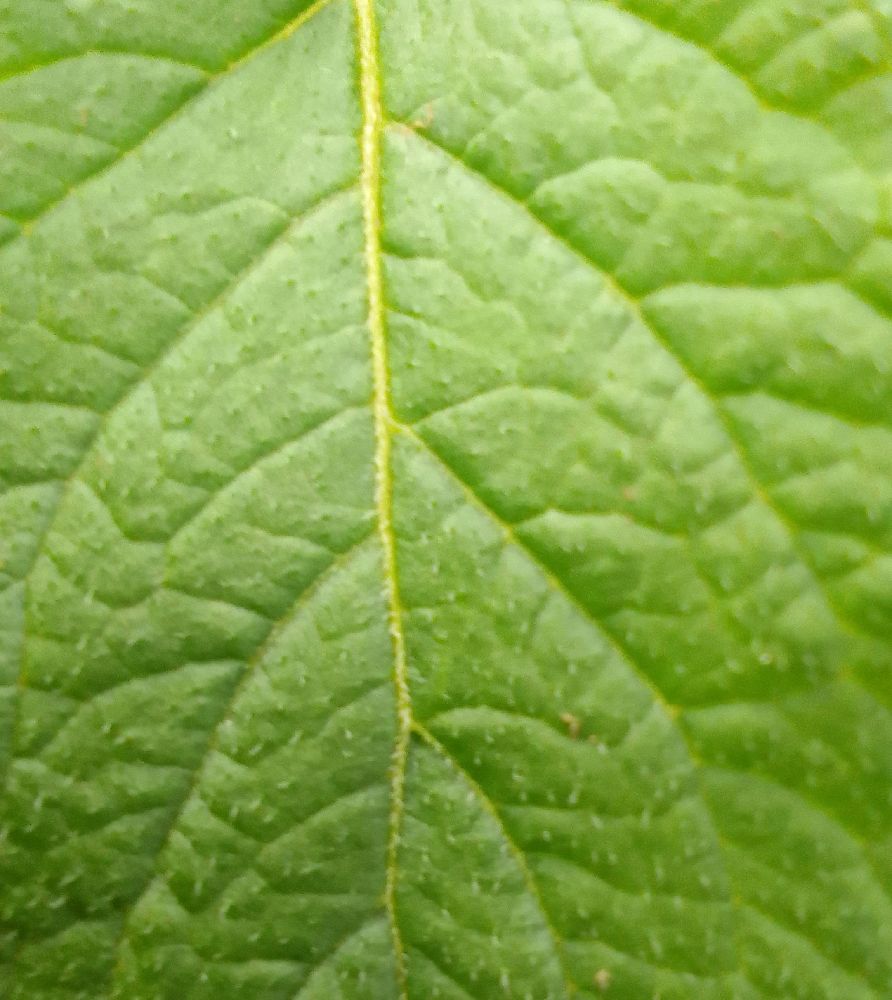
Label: Healthy